History of Tonga

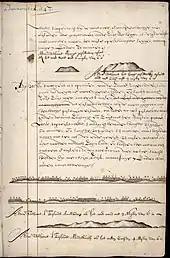
Page from the ship's log of Abel Tasman with the description of t' Eijlandt Amsterdam, nowadays Tongatapu

Because of so many assassination attempts on the Tu'i Tonga, Kauulufonua established a new dynasty called Tu'i Ha'atakalaua in honor of his father and he gave his brother Mo’ungamotu’a, the title of Tu’i Ha’a Takalaua. This new dynasty was to deal with the everyday decisions of the empire, while the position of Tu’i Tonga was to be the nation's spiritual leader, though he still controlled the final say in the life or death of his people. The Tu'i Tonga "empire" at this period becomes Samoan in orientation as the Tu'i Tonga kings themselves became ethnic Samoans who married Samoan women and resided in Samoa. Kau'ulufonua's mother was a Samoan from Manu'a, Tu'i Tonga Kau'ulufonua II and Tu'i Tonga Puipuifatu had Samoan mothers and as they married Samoan women the succeeding Tu'i Tongas - Vakafuhu, Tapu'osi, and 'Uluakimata - were allegedly more "Samoan" than "Tongan."